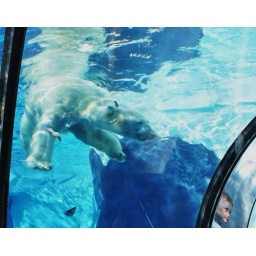
I love the little girls face in the reflection.